Answer in natural language. Which point is closer to the camera taking this photo, point A  or point B? Choose between the following options: B or A
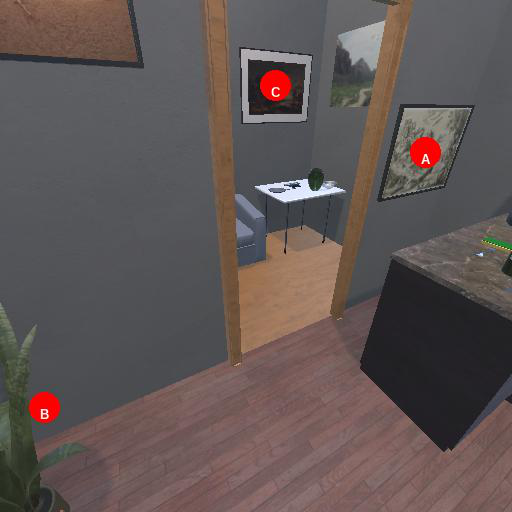
<answer>B</answer>